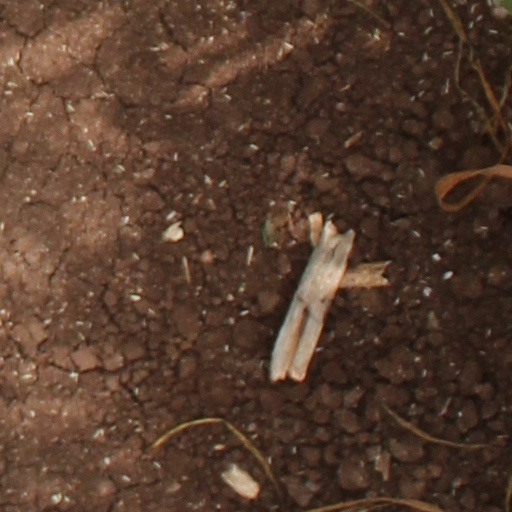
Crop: wheat